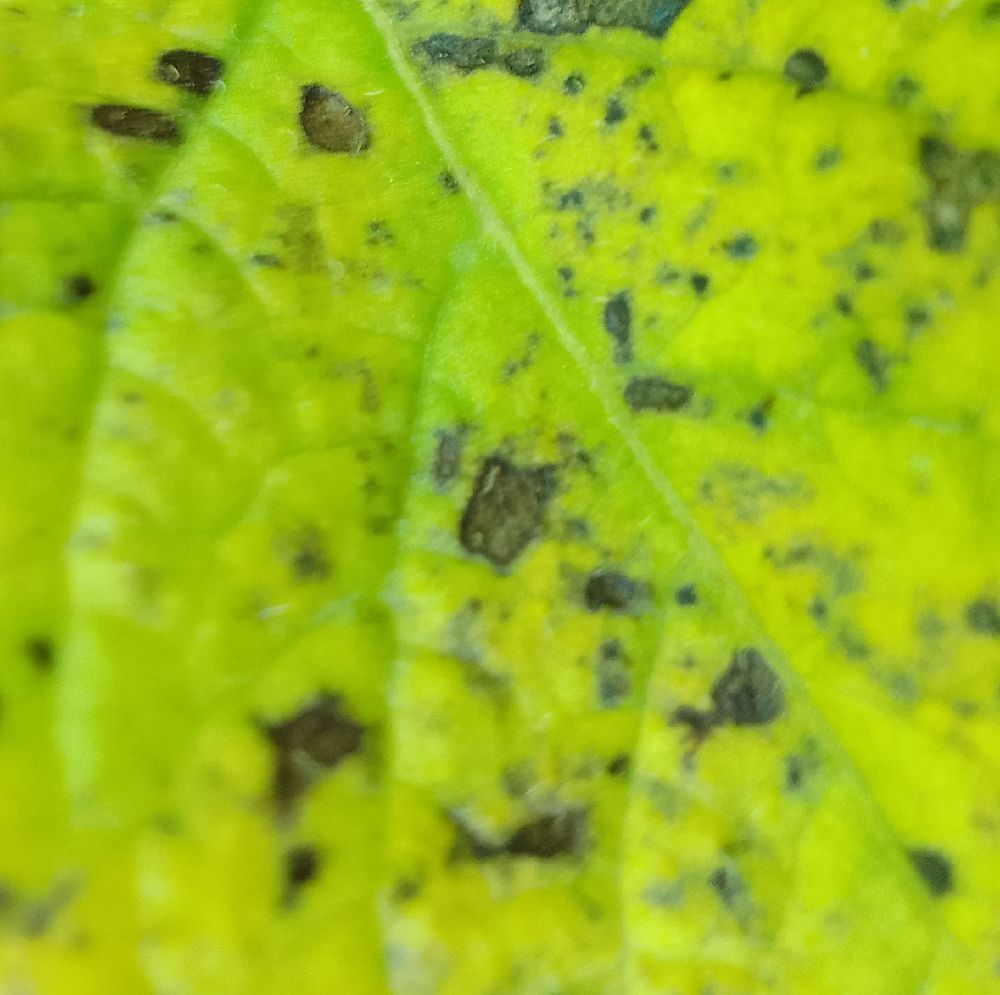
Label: Early blight